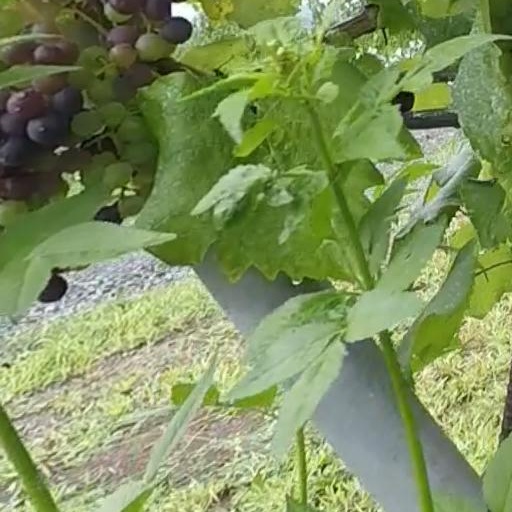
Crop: grape